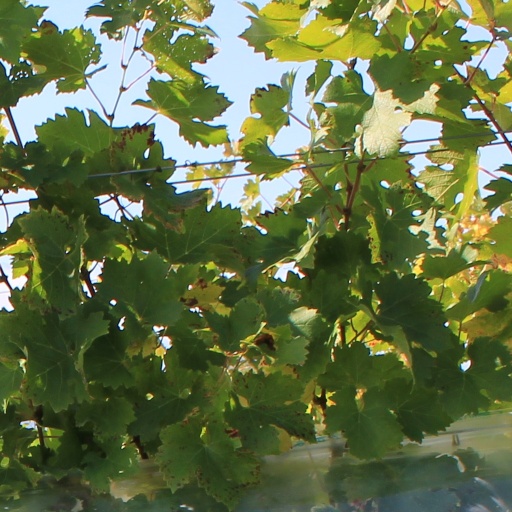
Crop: grape